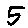
Label: 5